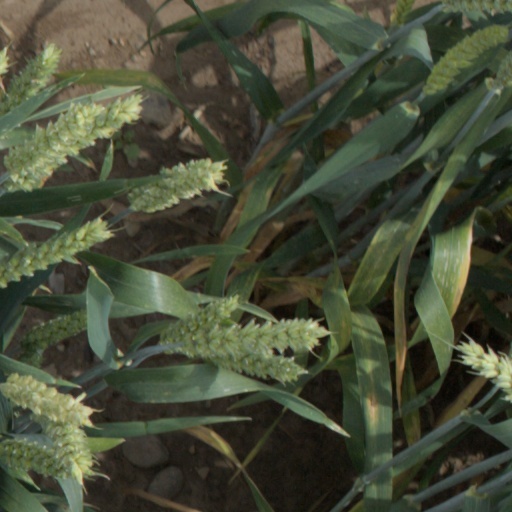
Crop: wheat